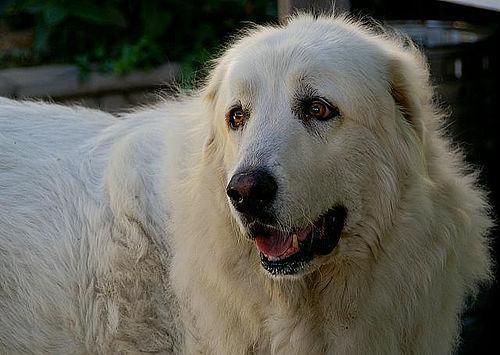
great pyrenees